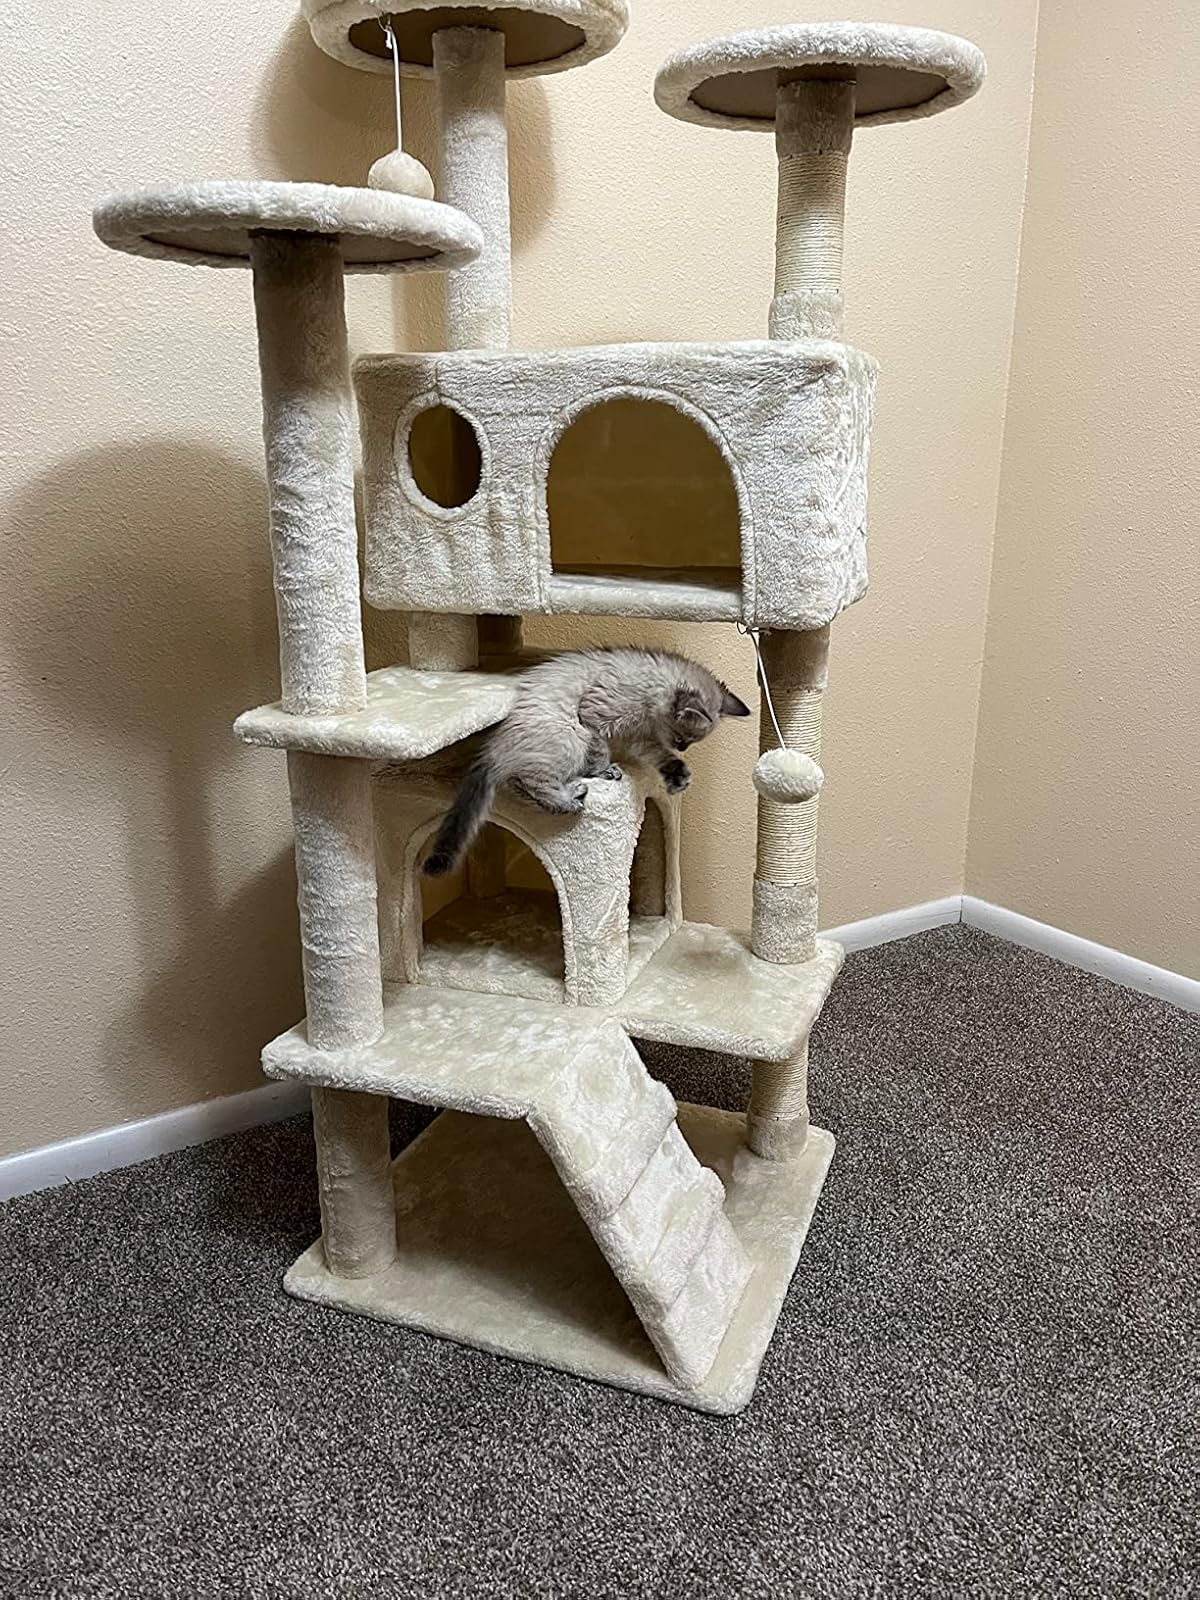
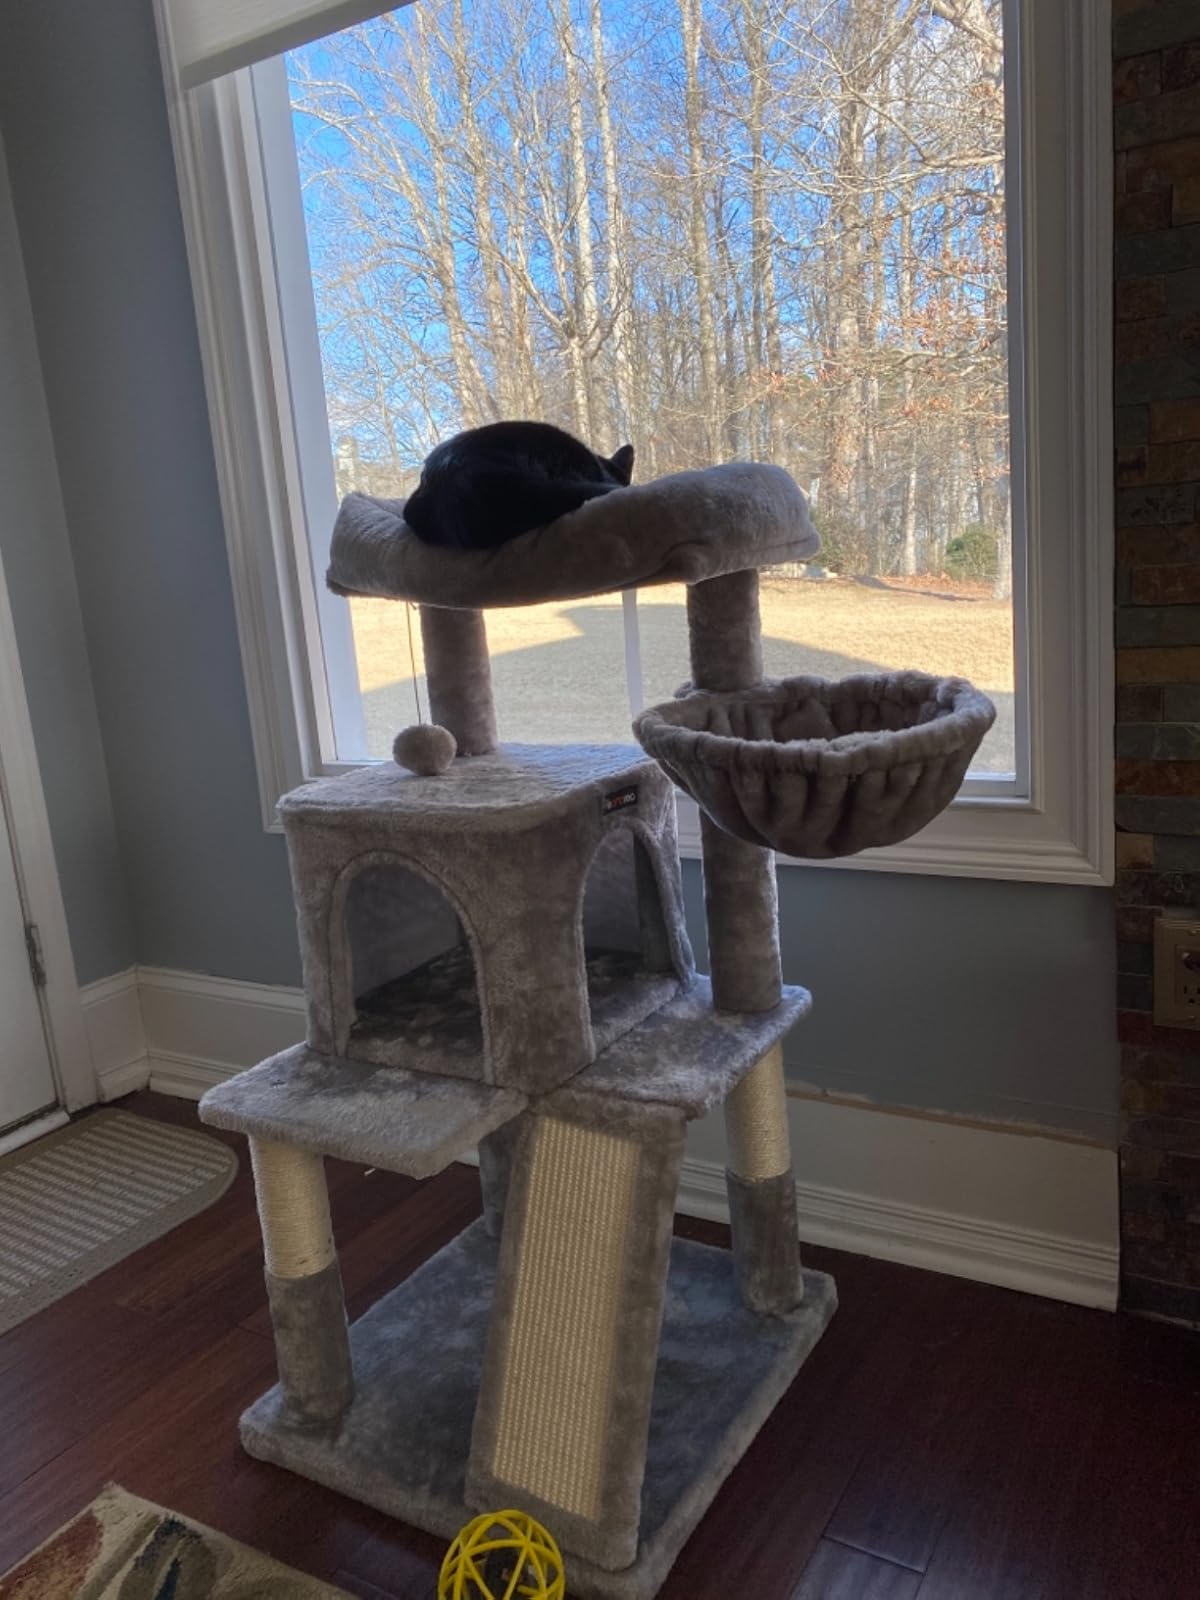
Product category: items_cat tree
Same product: no